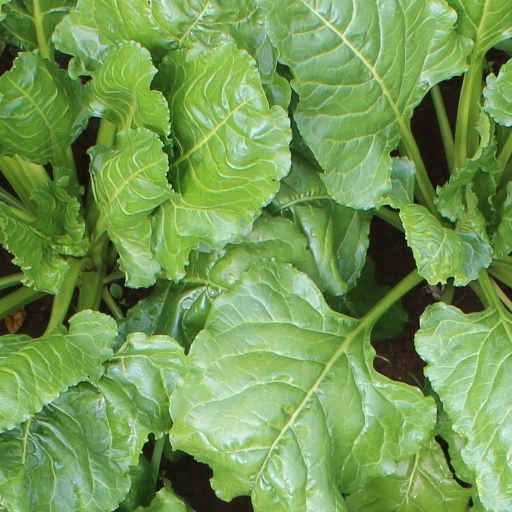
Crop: sugar beet